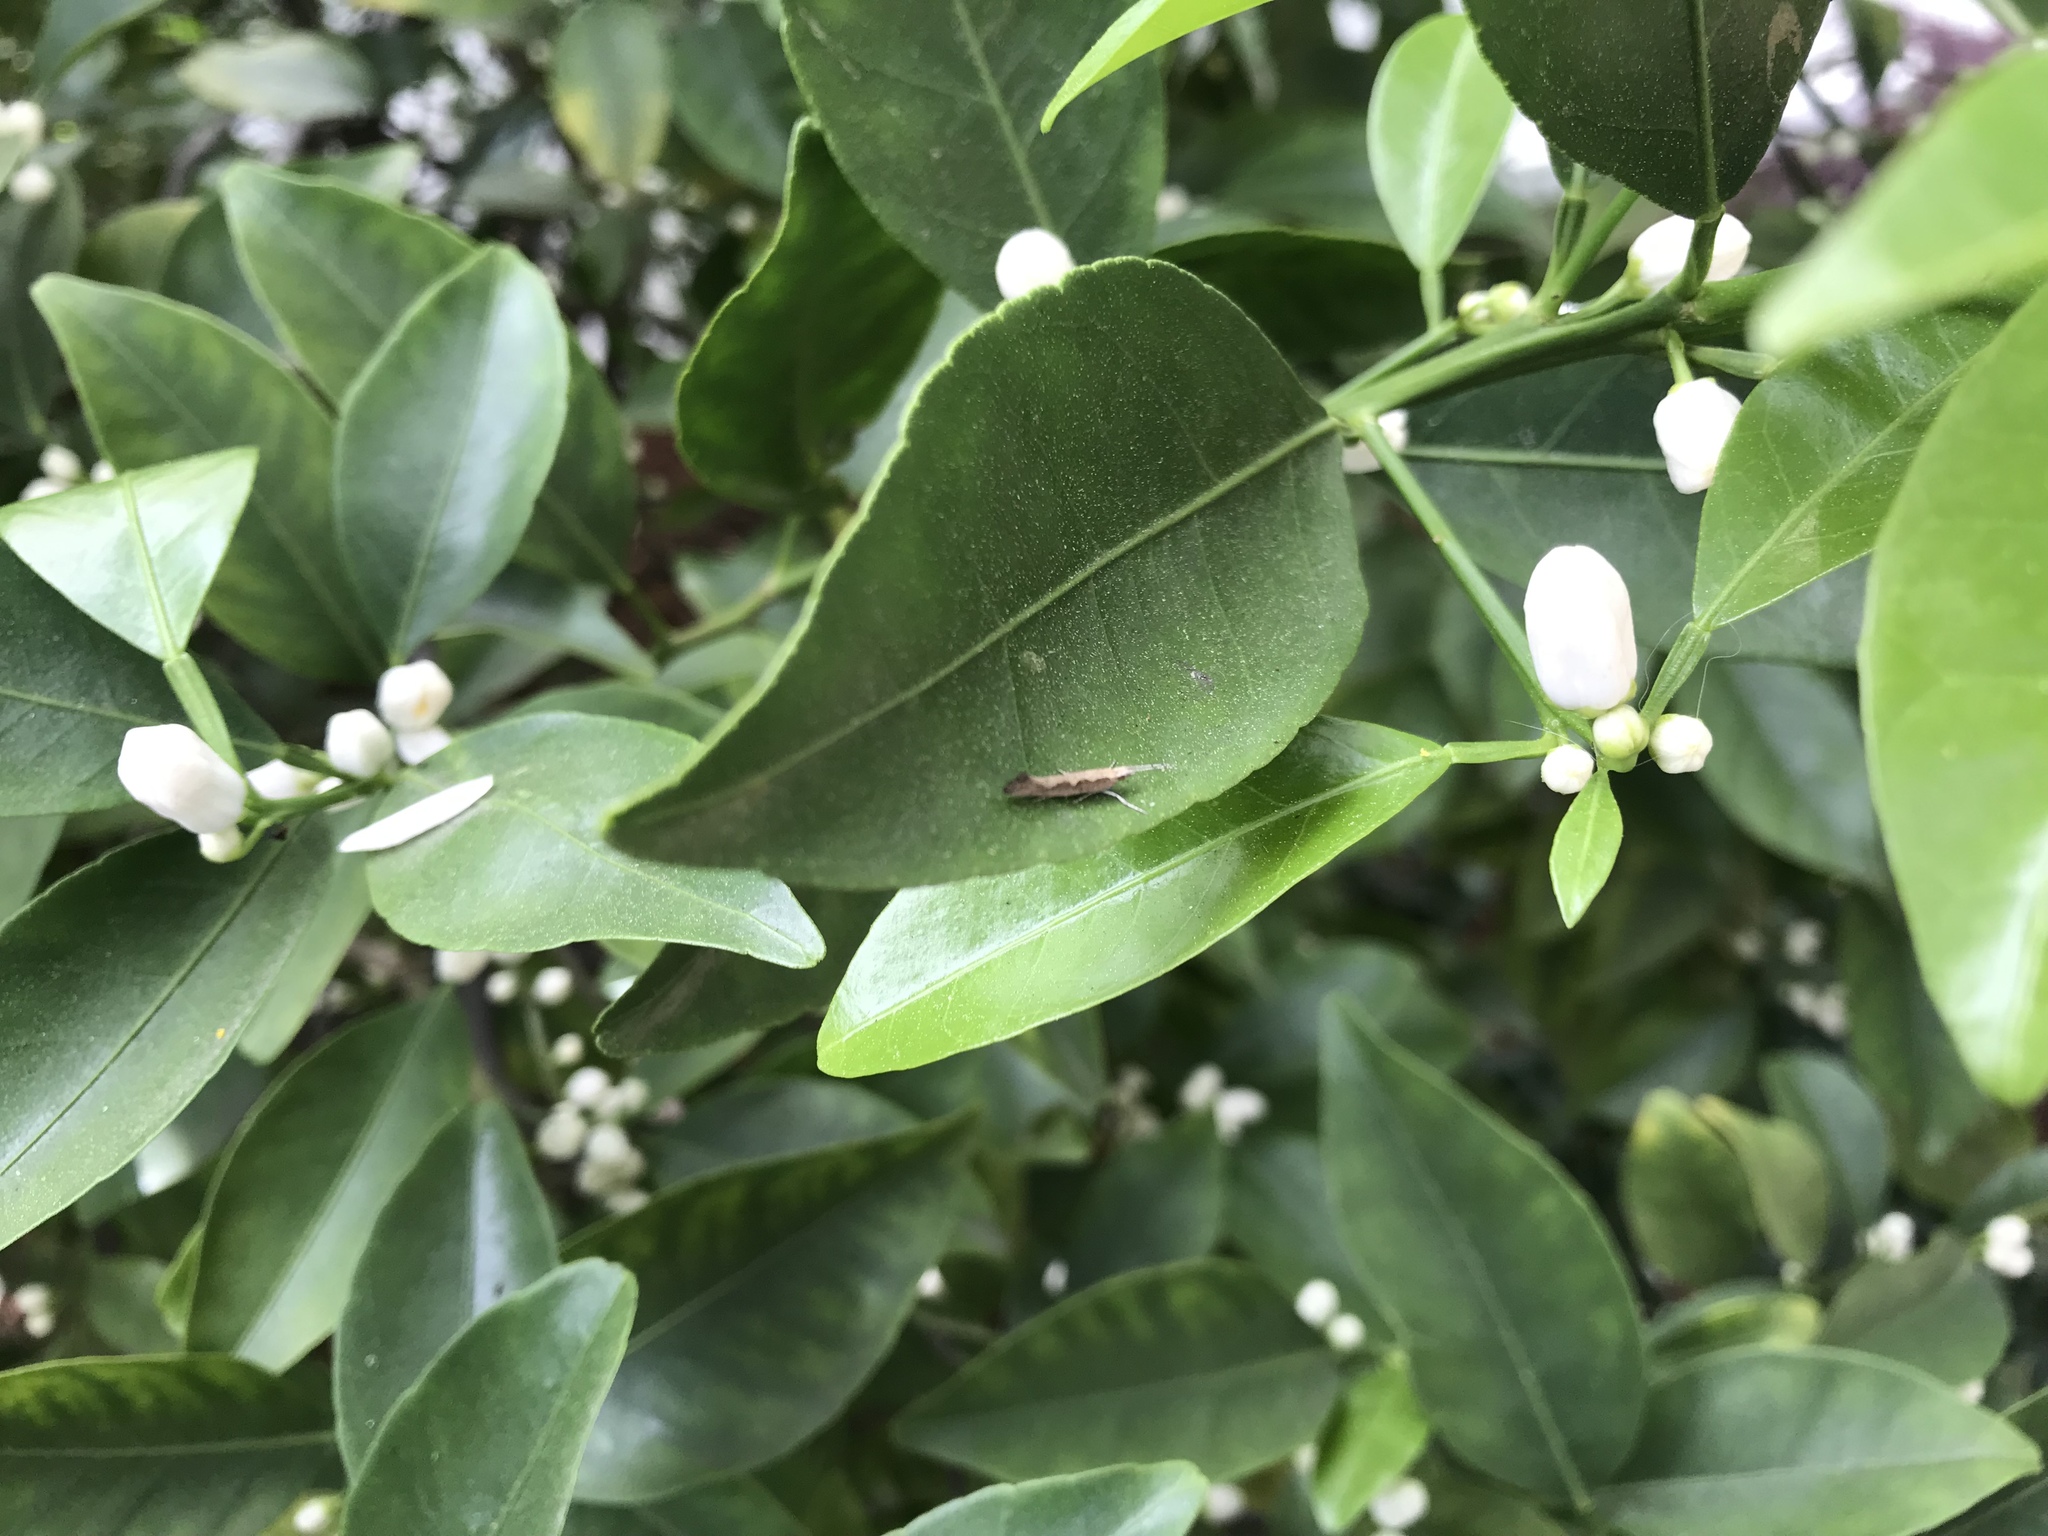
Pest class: diamondback_moth